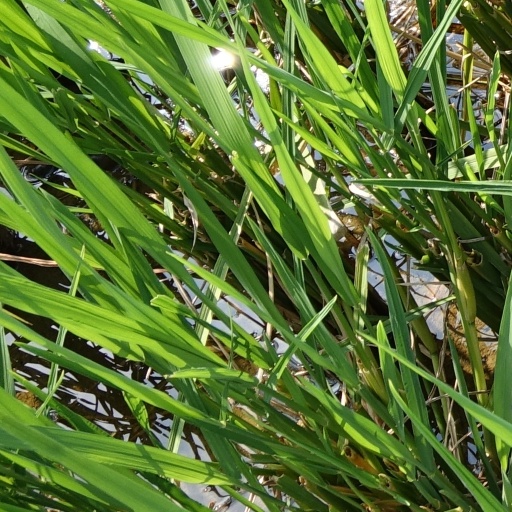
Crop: rice